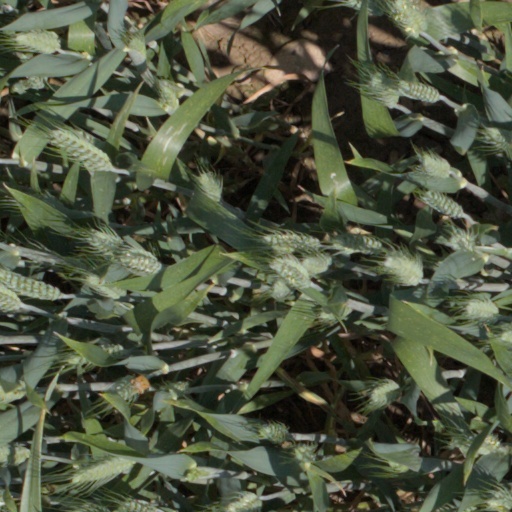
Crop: wheat